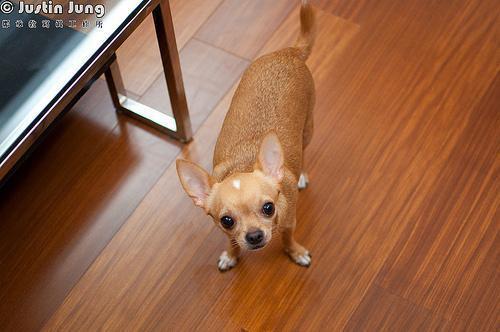
chihuahua